AdventureQuest Worlds

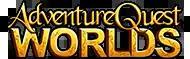

AdventureQuest Worlds is a browser-based massively multiplayer online role-playing game (MMORPG) released by Artix Entertainment in 2008.